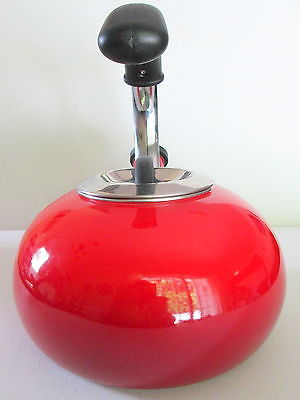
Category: kettle